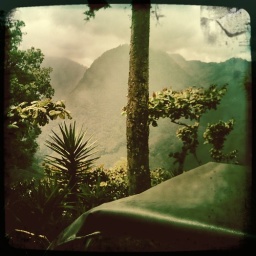
Miscellaneous shade trees and additional crop at the farm El Injerto in Huehuetenango, Guatemala (plus roof of jeep...).